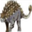
Label: dinosaur